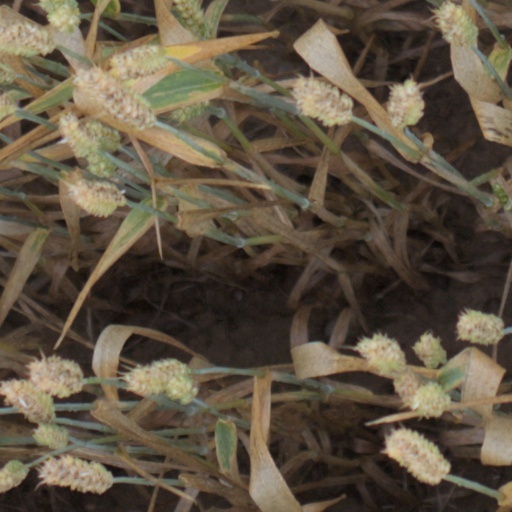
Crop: wheat